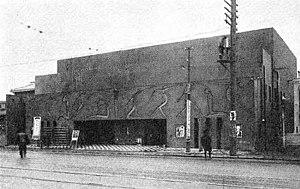
L'Aoikan est une ancienne salle de cinéma située dans le quartier Tameike de l'arrondissement d'Akasaka à Tokyo. Elle existe depuis le milieu des années 1910 comme cinéma de qualité pour films étrangers, avec des benshi tels que Musei Tokugawa. Après le séisme de 1923 de Kantō, elle ouvre de nouveau ses portes en octobre 1924 avec un tout nouveau design moderne créé par d'éminents artistes avant-gardistes. Seisaku Yoshikawa est responsable de la conception architecturale, Yasuji Ogishima réalise les reliefs sculptés sur la façade du bâtiment, et Tomoyoshi Murayama conçoit les décorations intérieures. Murayama dessine également les illustrations de couverture pour les brochures de la salle dans les premières années. Les spécialistes du cinéma tels que Kenji Iwamoto ont noté l'importance de ce théâtre dans la modernité cinématographique japonaise des années 1920 et 1930.